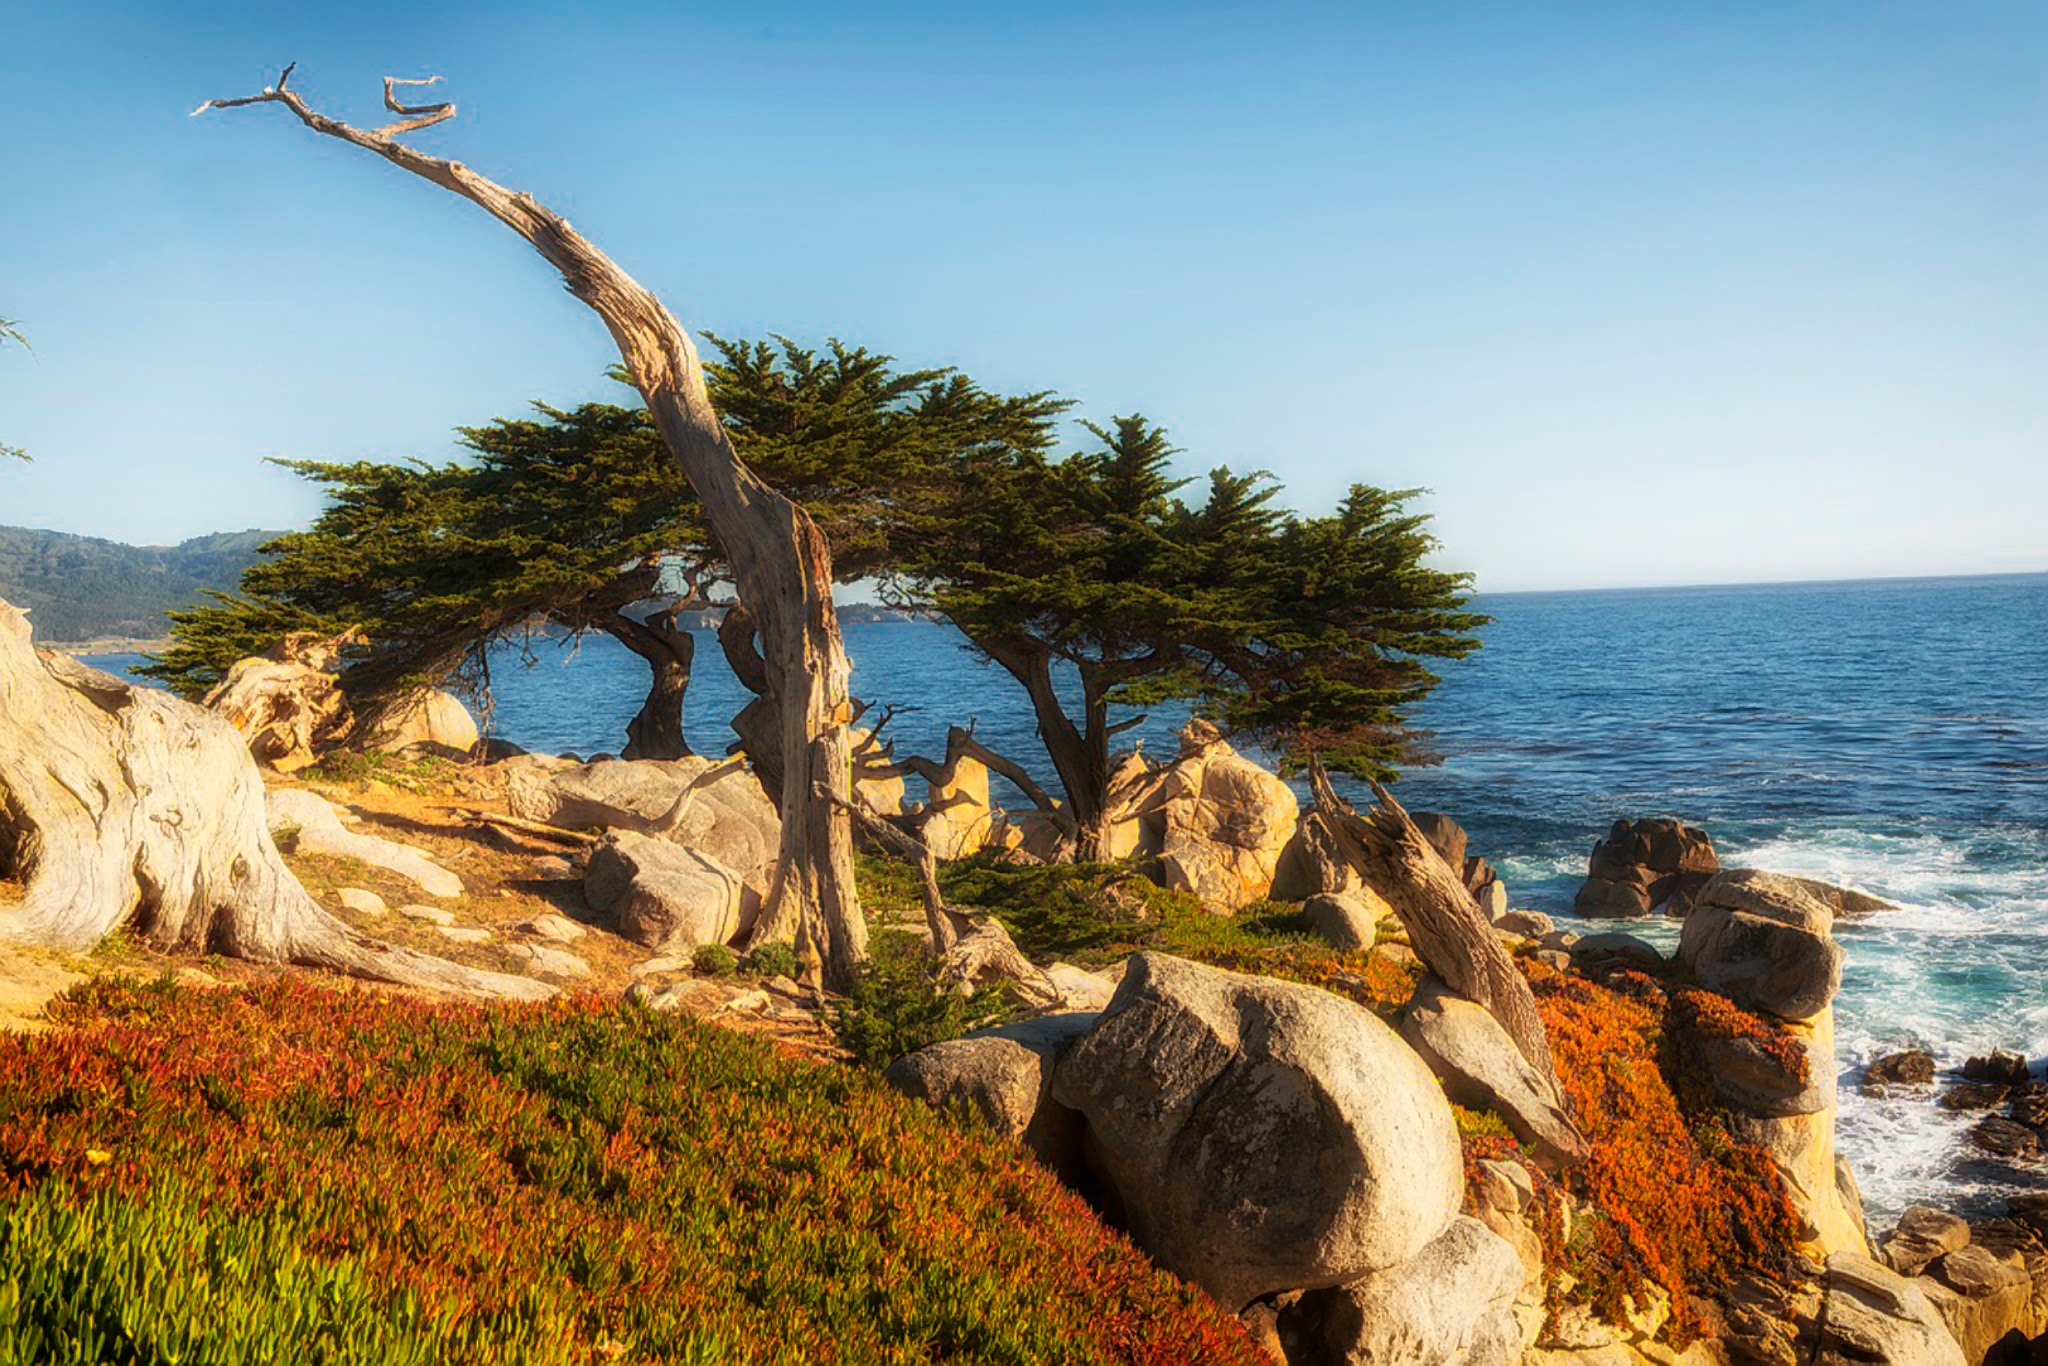
beach, landscape, sea, coast, tree, rock, ocean, sky, shore, summer, vacation, cliff, seaside, scenic, seascape, holiday, seashore, terrain, california, oceanside, pacific, cape, cypress tree, arecales